William Young (Royal Navy officer, born 1761)

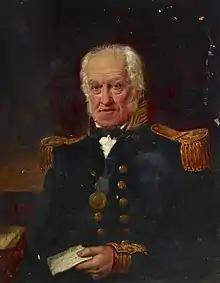

William Young (27 August 1761 – 11 February 1847) was an officer of the Royal Navy who saw service during the American War of Independence, and the French Revolutionary and Napoleonic Wars. He should not be confused with his namesake and near contemporary Vice Admiral William Young.